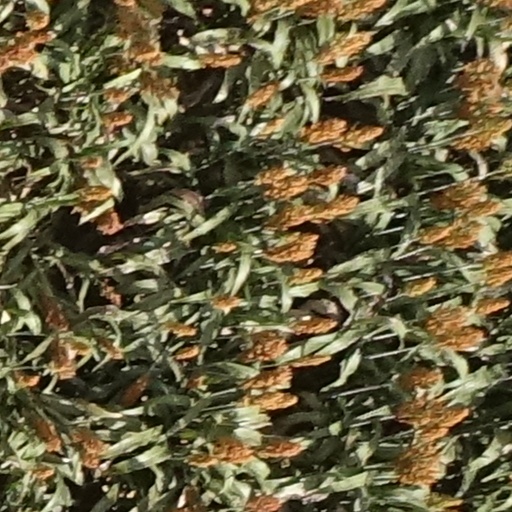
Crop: sorghum